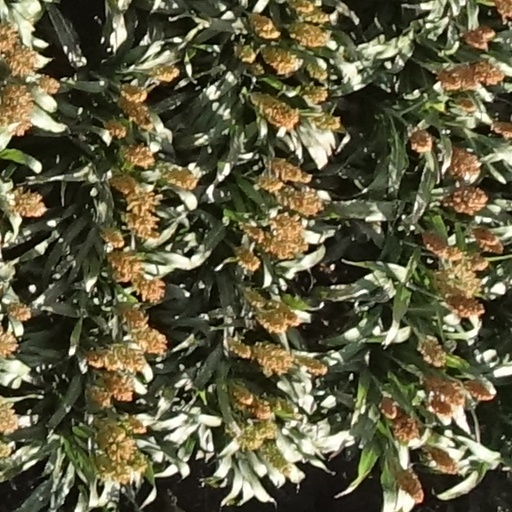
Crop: sorghum